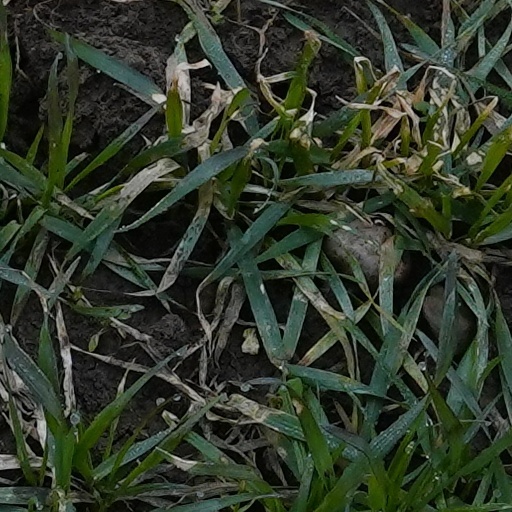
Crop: wheat